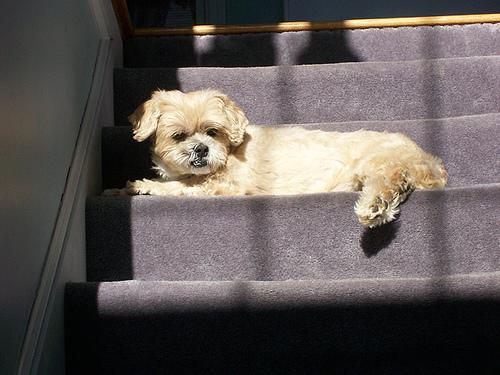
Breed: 215-n000038-Lhasa